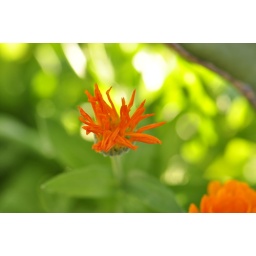
orange upon green